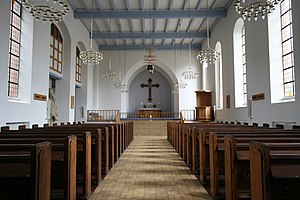
Hans Tausens Kirke (Københavns Kommune) / Interiør
Hans Tausens Kirke ligger på Halfdansgade på Amager.